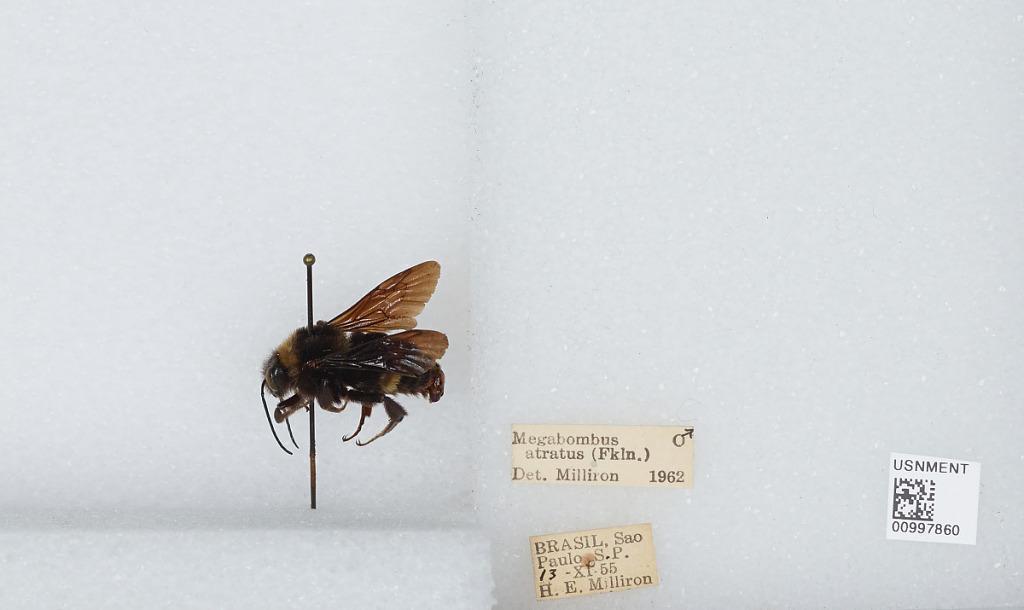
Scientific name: Bombus (Fervidobombus) atratus Franklin
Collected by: H. Milliron
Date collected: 1955-11-13
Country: Brazil
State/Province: Sao Paulo
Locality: Sao Paulo
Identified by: Milliron